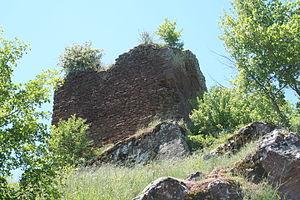
Combret (Aveyron) - ruines du château
Combret est une commune française située dans le département de l'Aveyron en région Occitanie. Depuis le 7 avril 2016, il est inscrit au label des "Petites Cités de caractère de France".